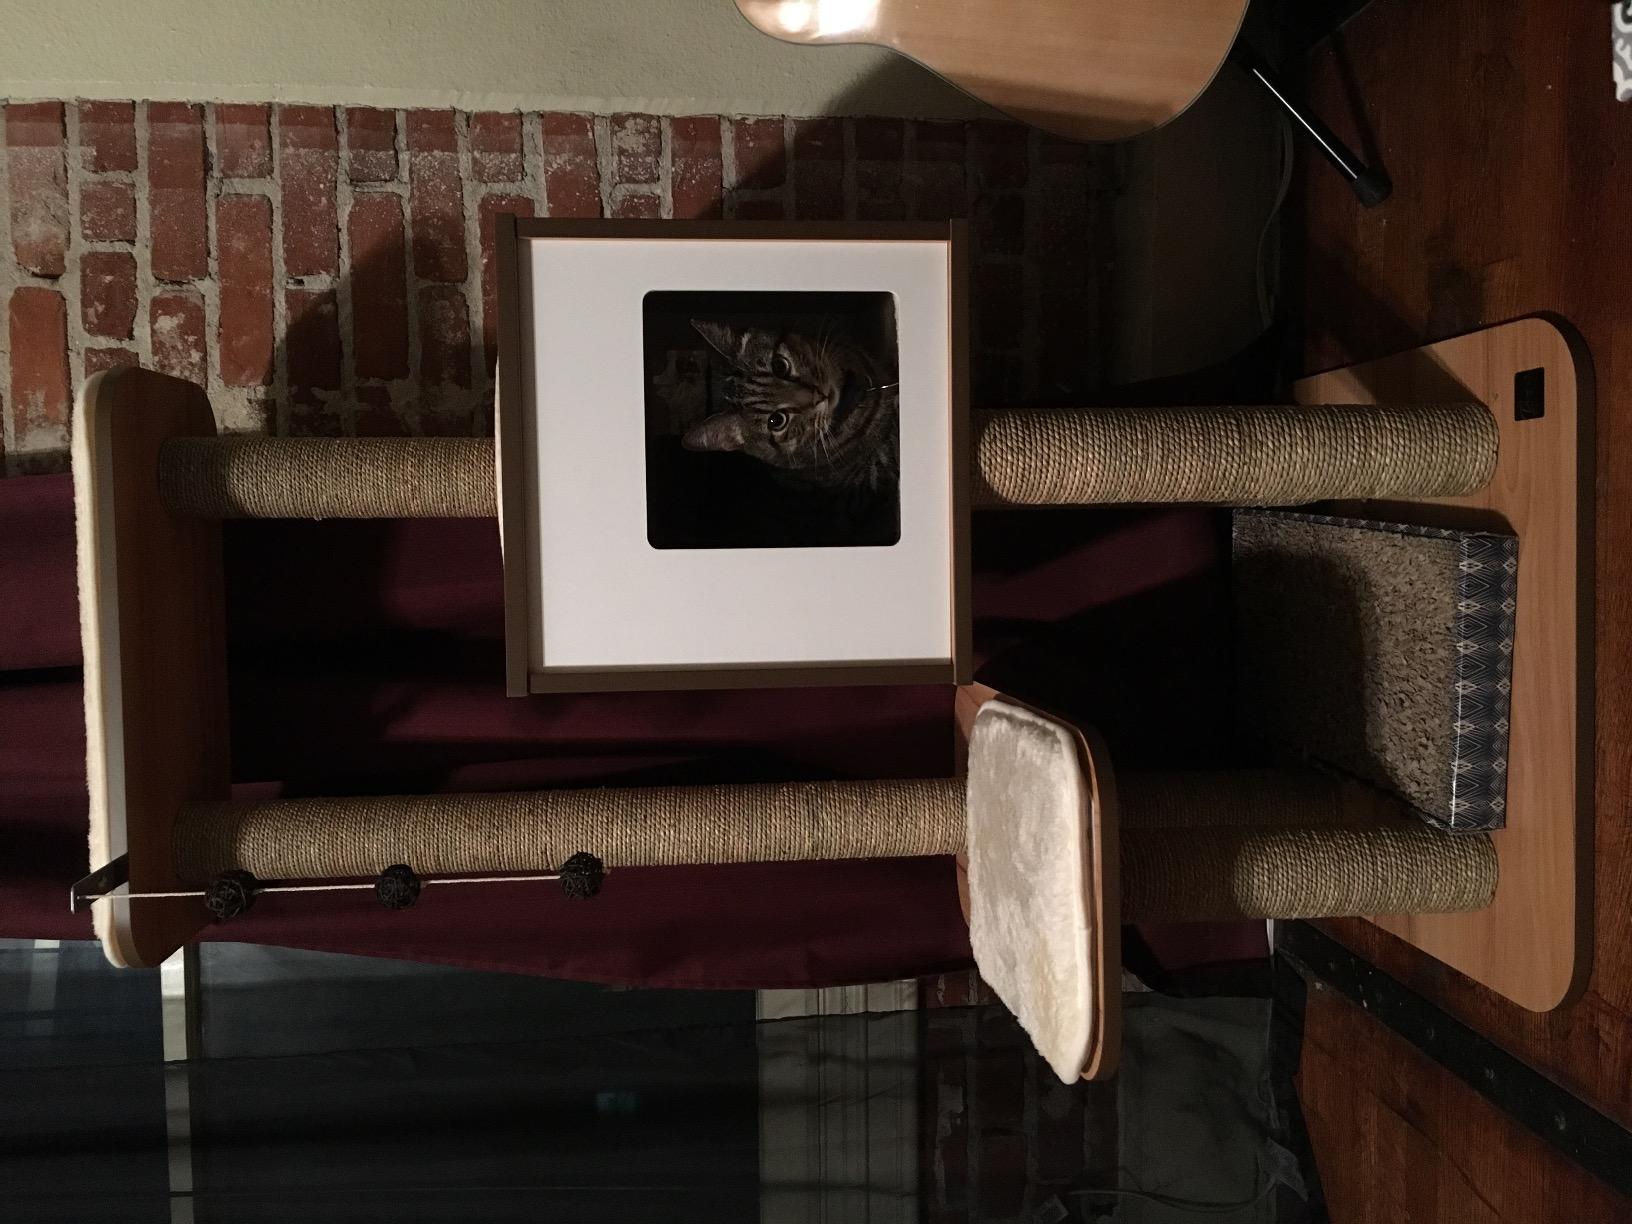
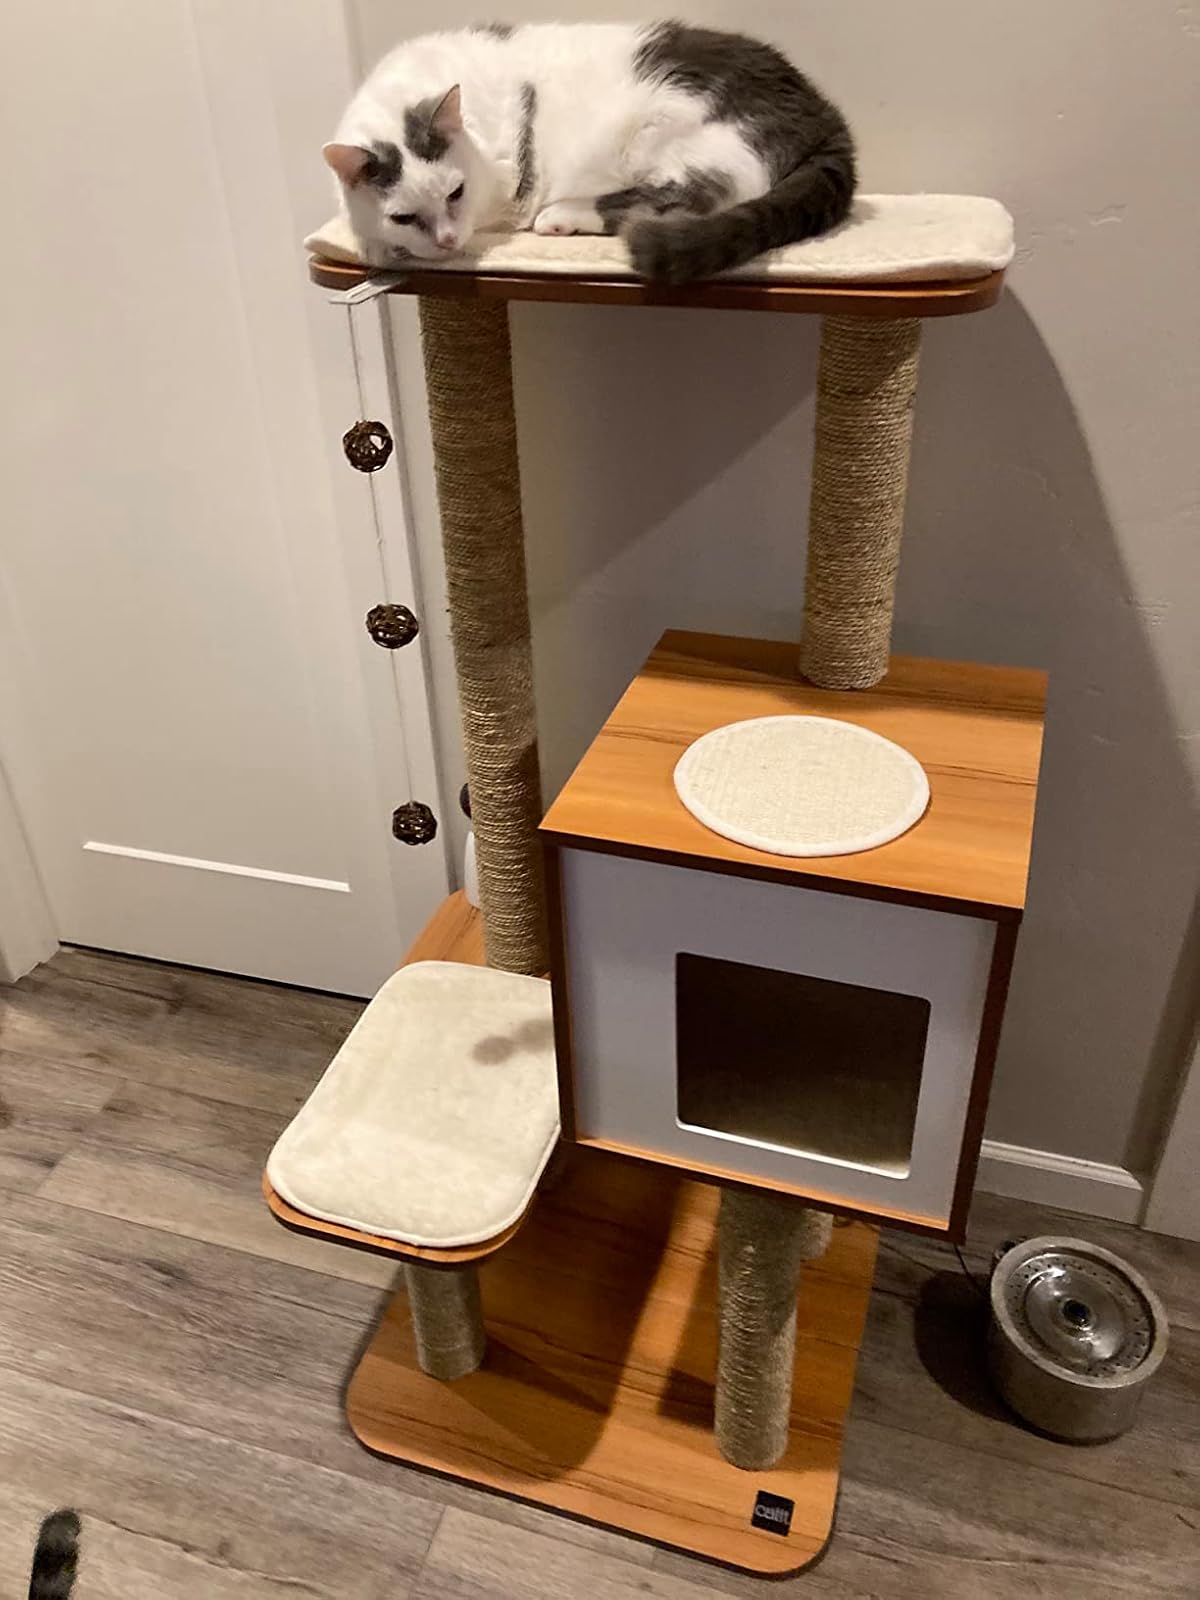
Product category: items_cat tree
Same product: yes